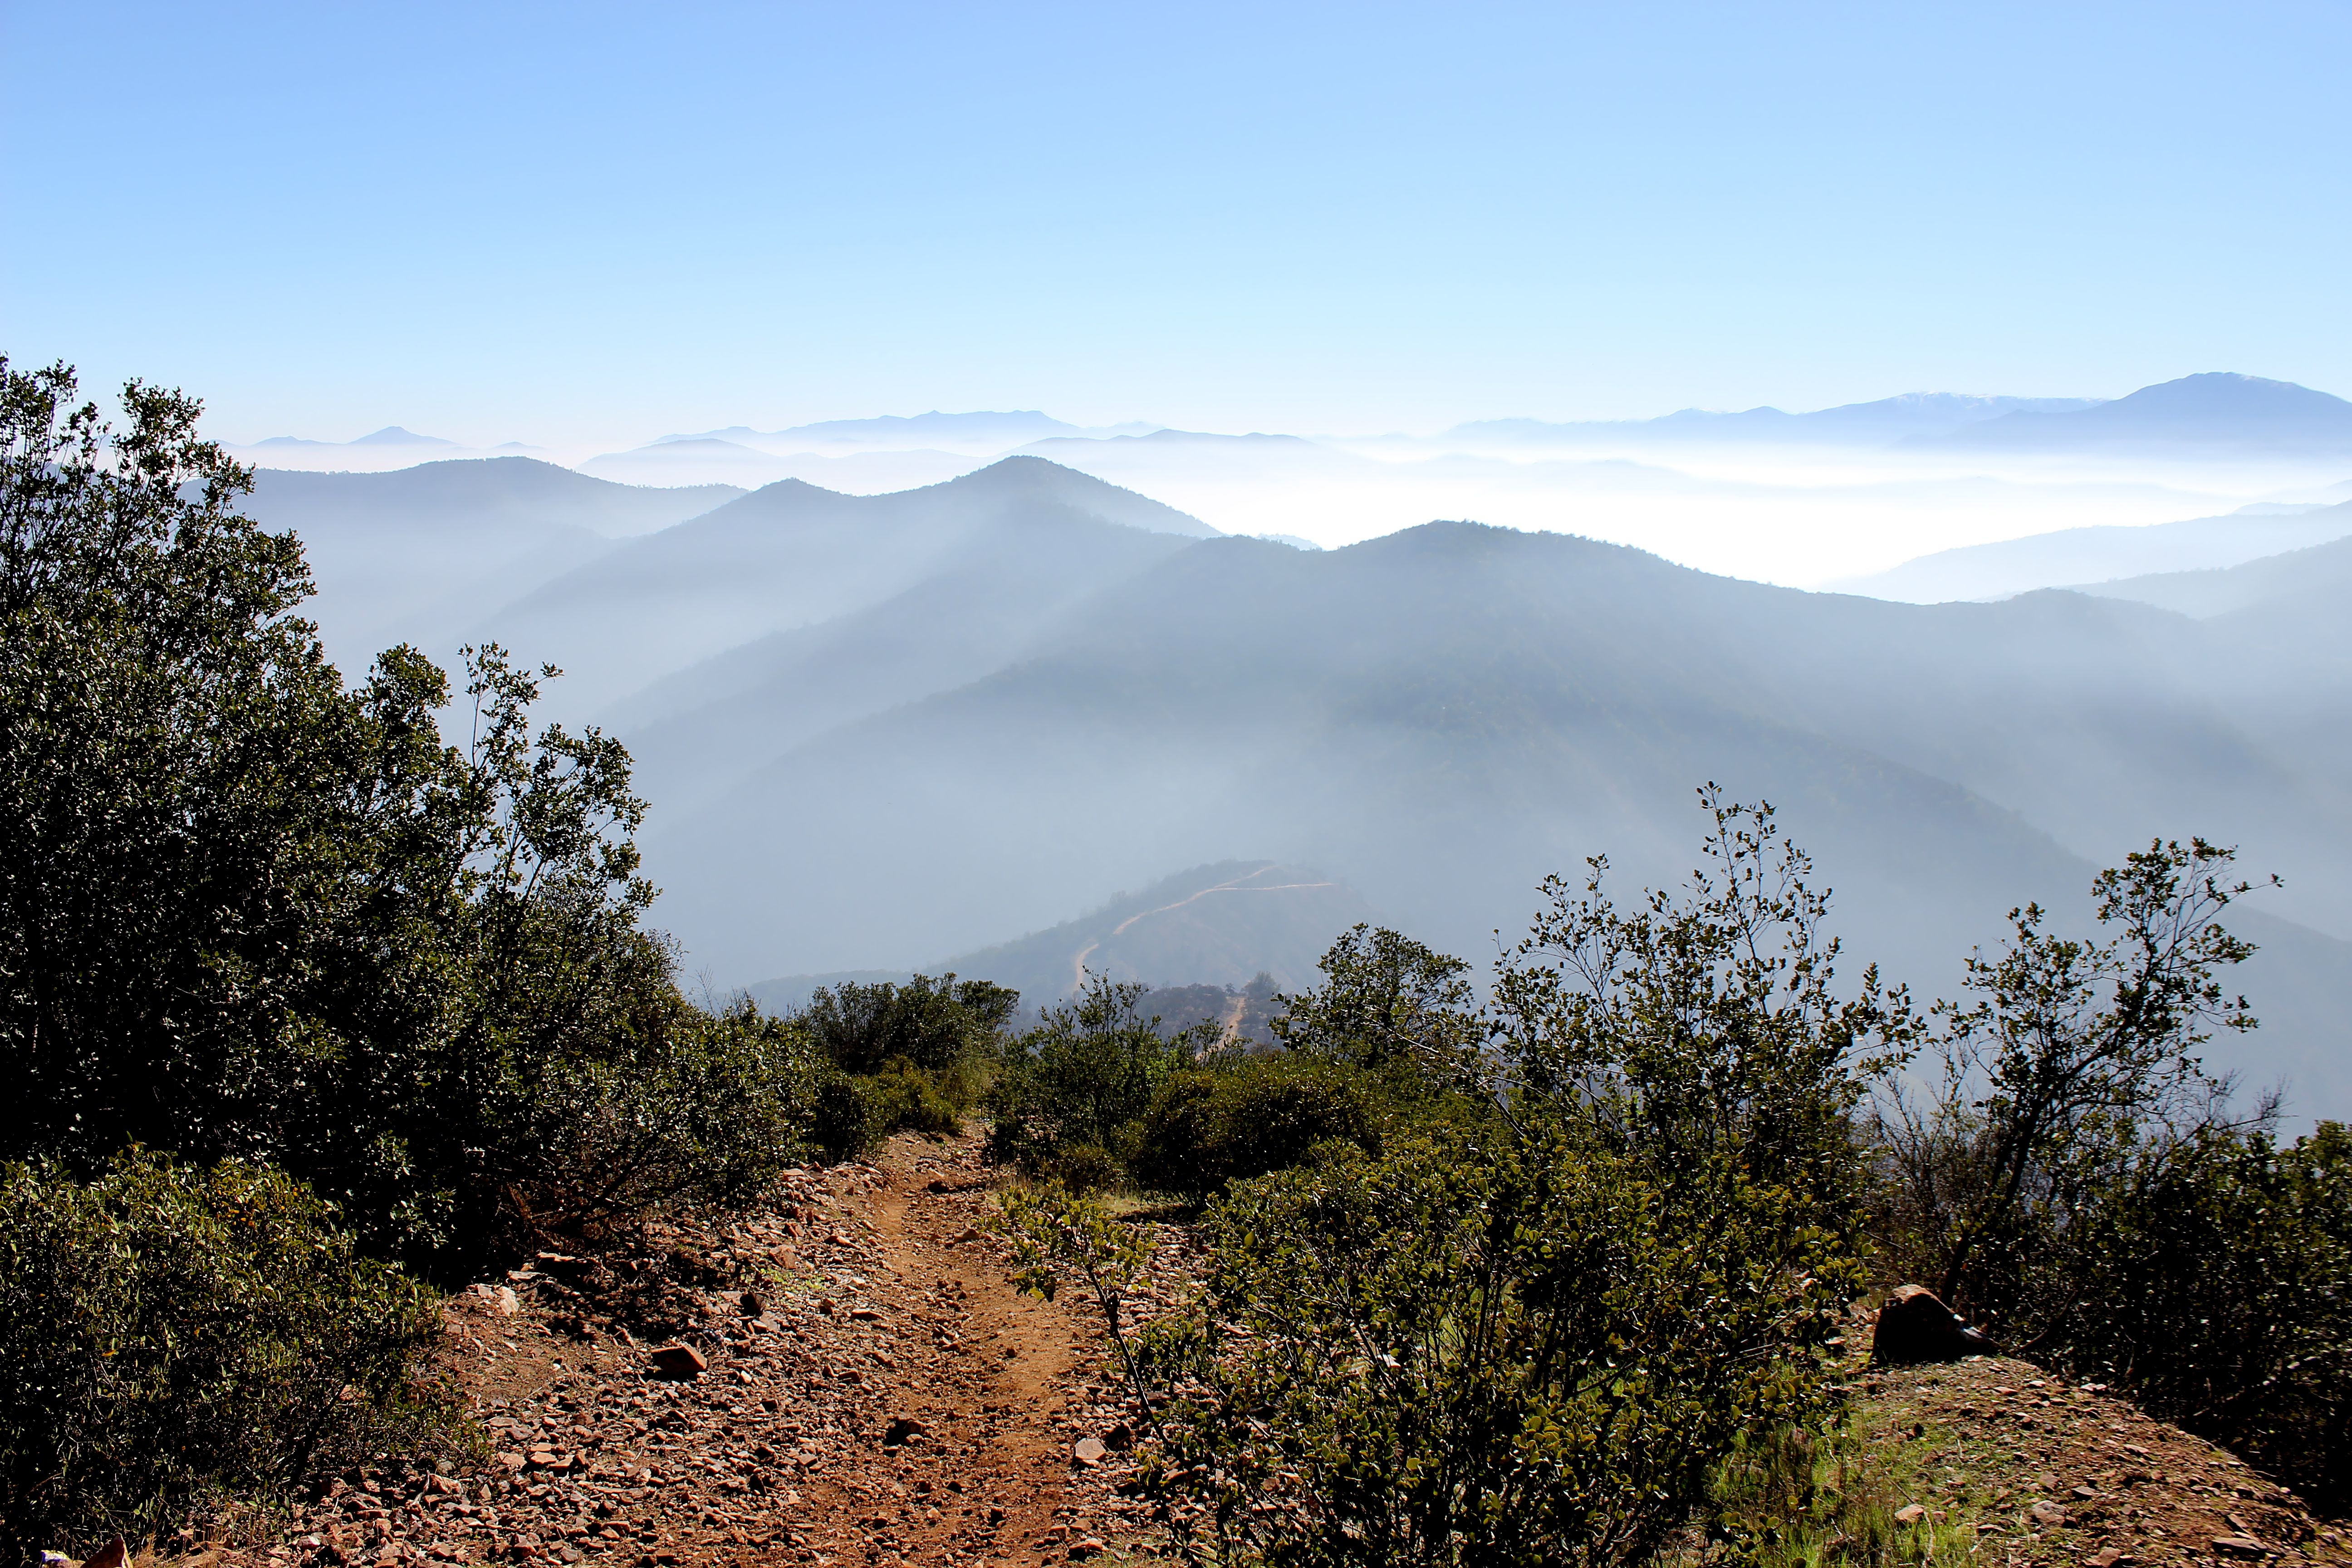
landscape, nature, forest, wilderness, mountain, cloud, fog, trail, hill, adventure, valley, mountain range, ridge, chile, plateau, fell, ecosystem, landform, talagante, natural environment, geographical feature, atmospheric phenomenon, mountainous landforms